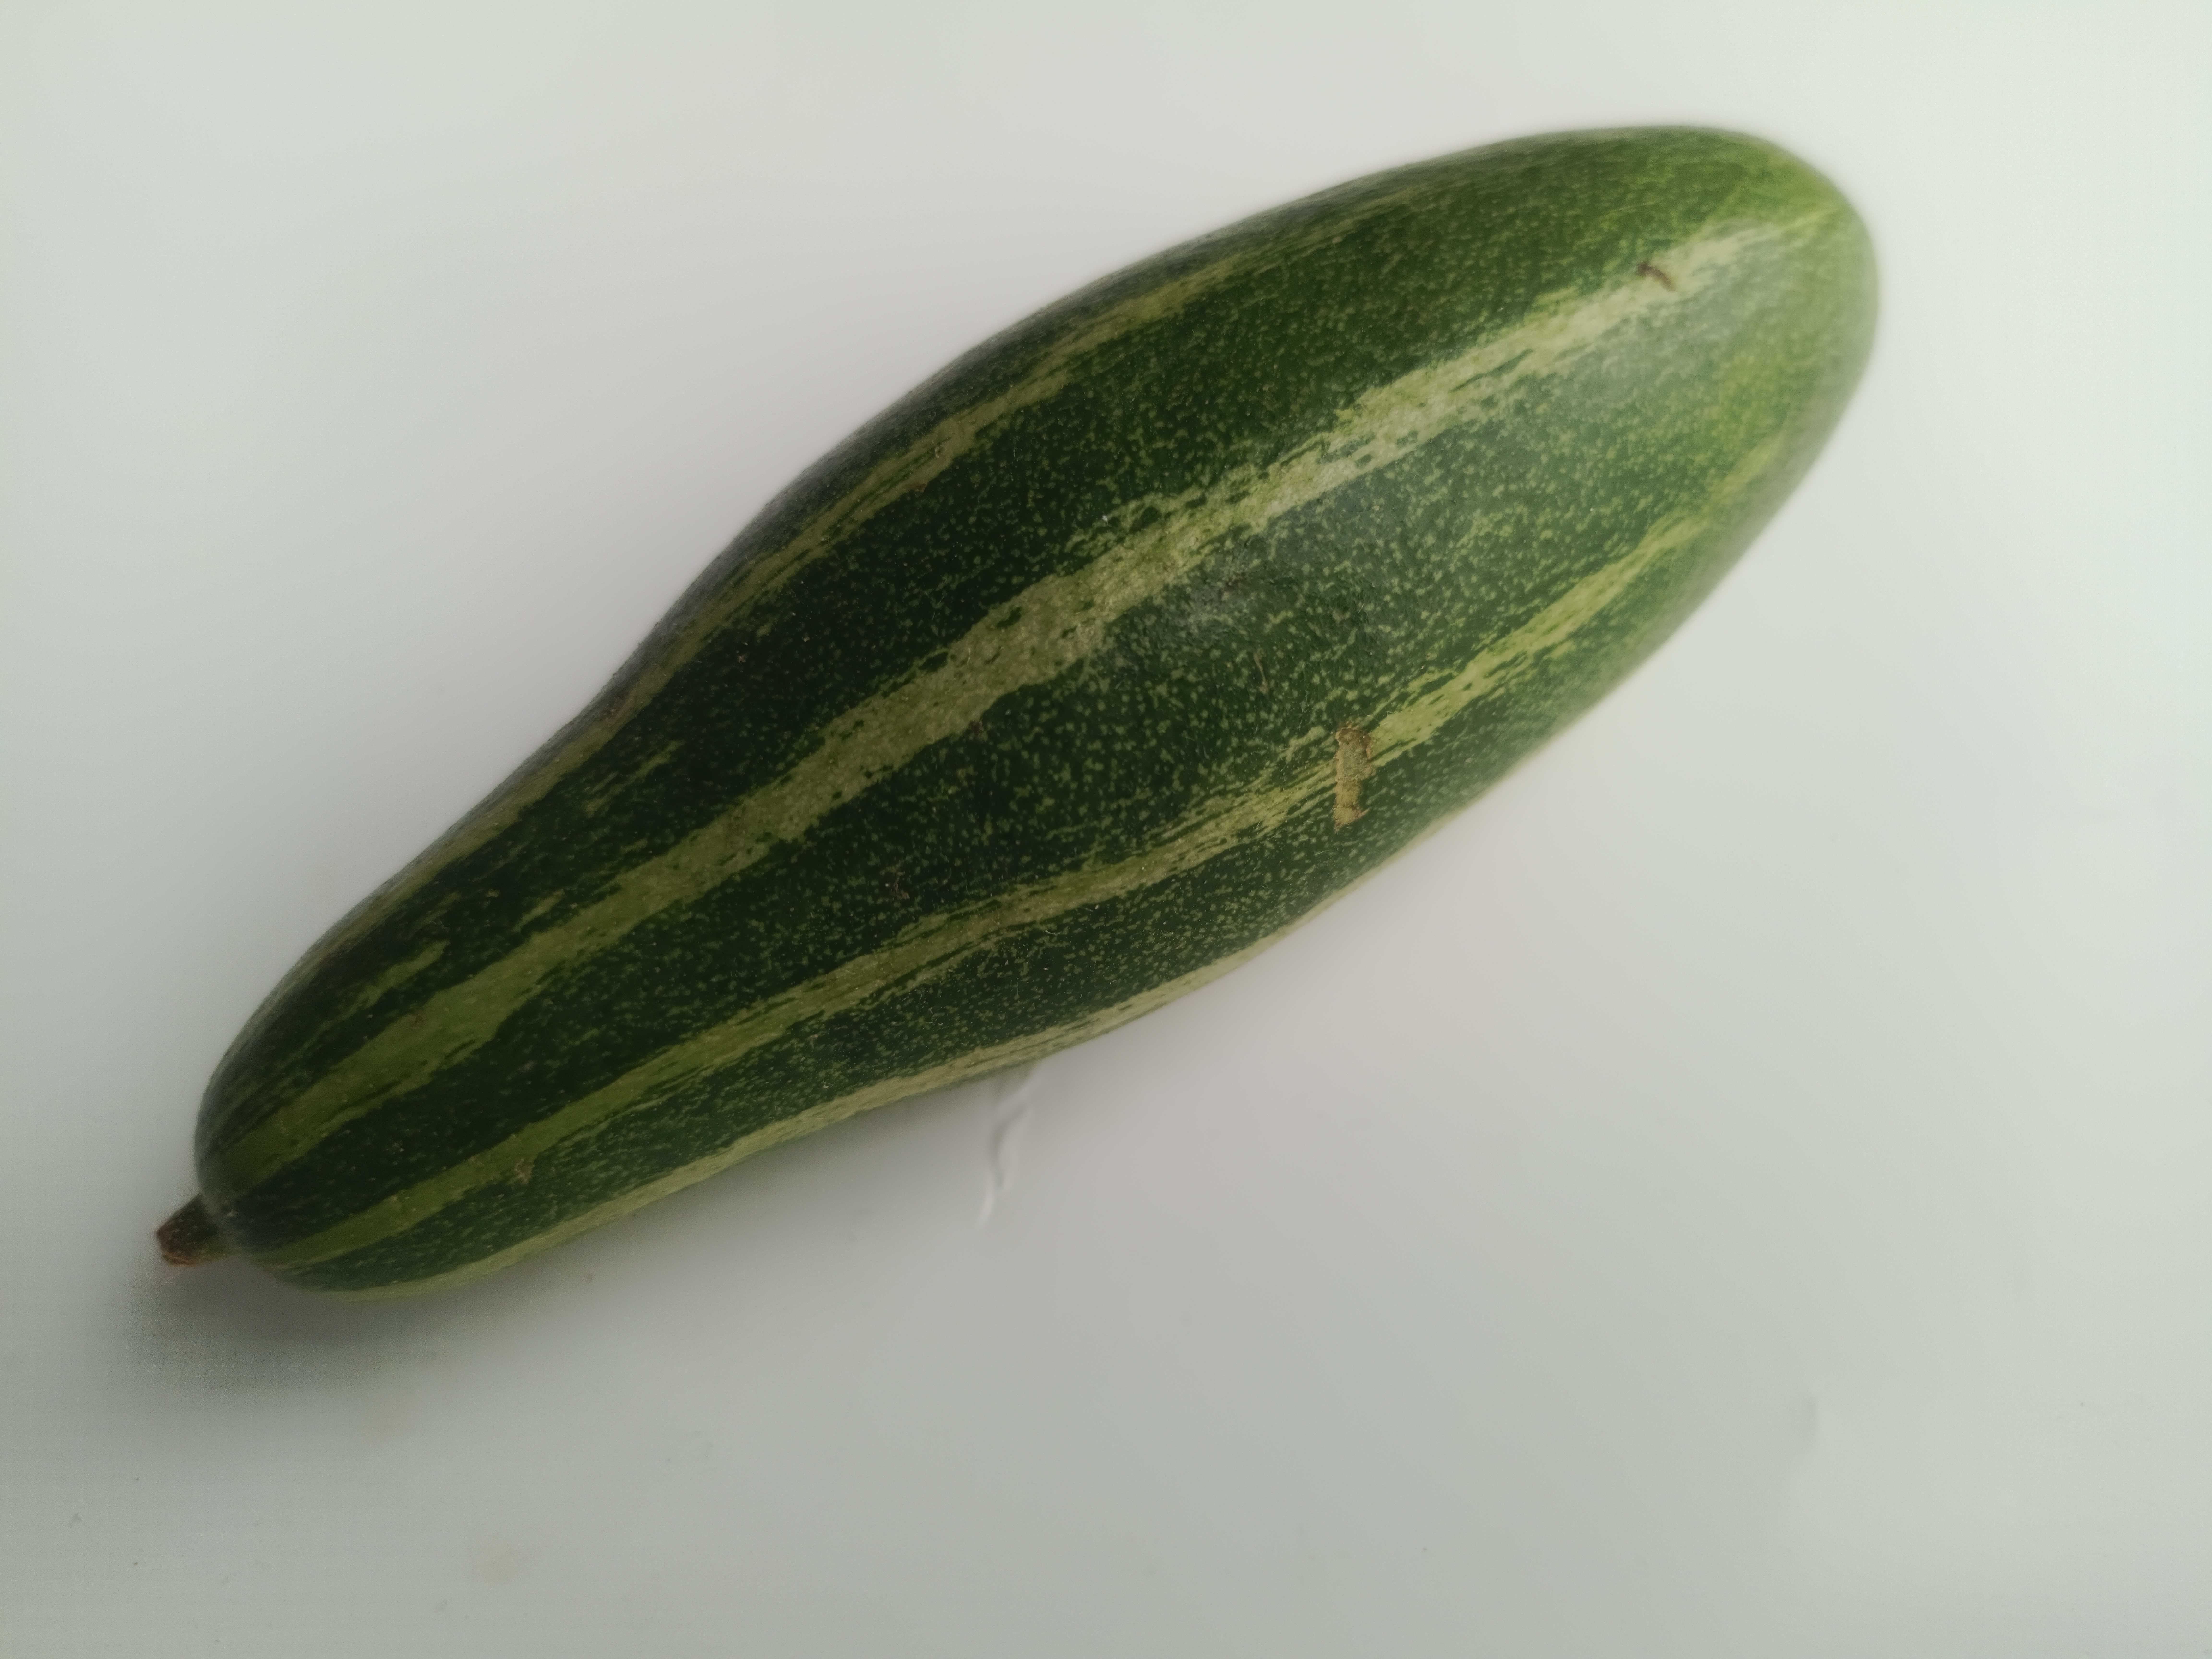
Label: Trichosanthes dioica